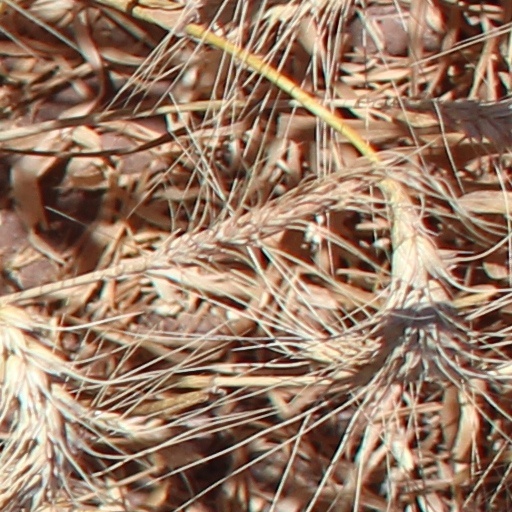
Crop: wheat